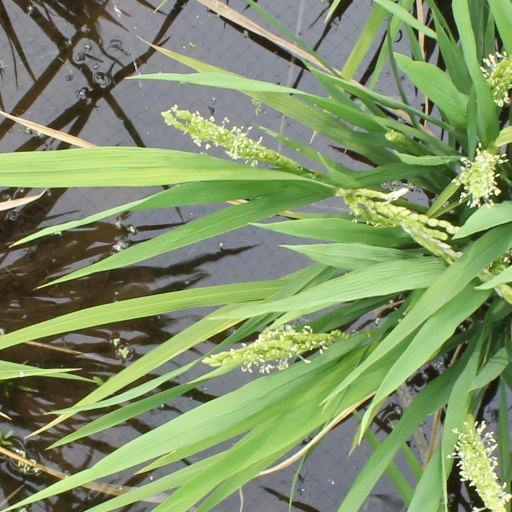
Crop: rice